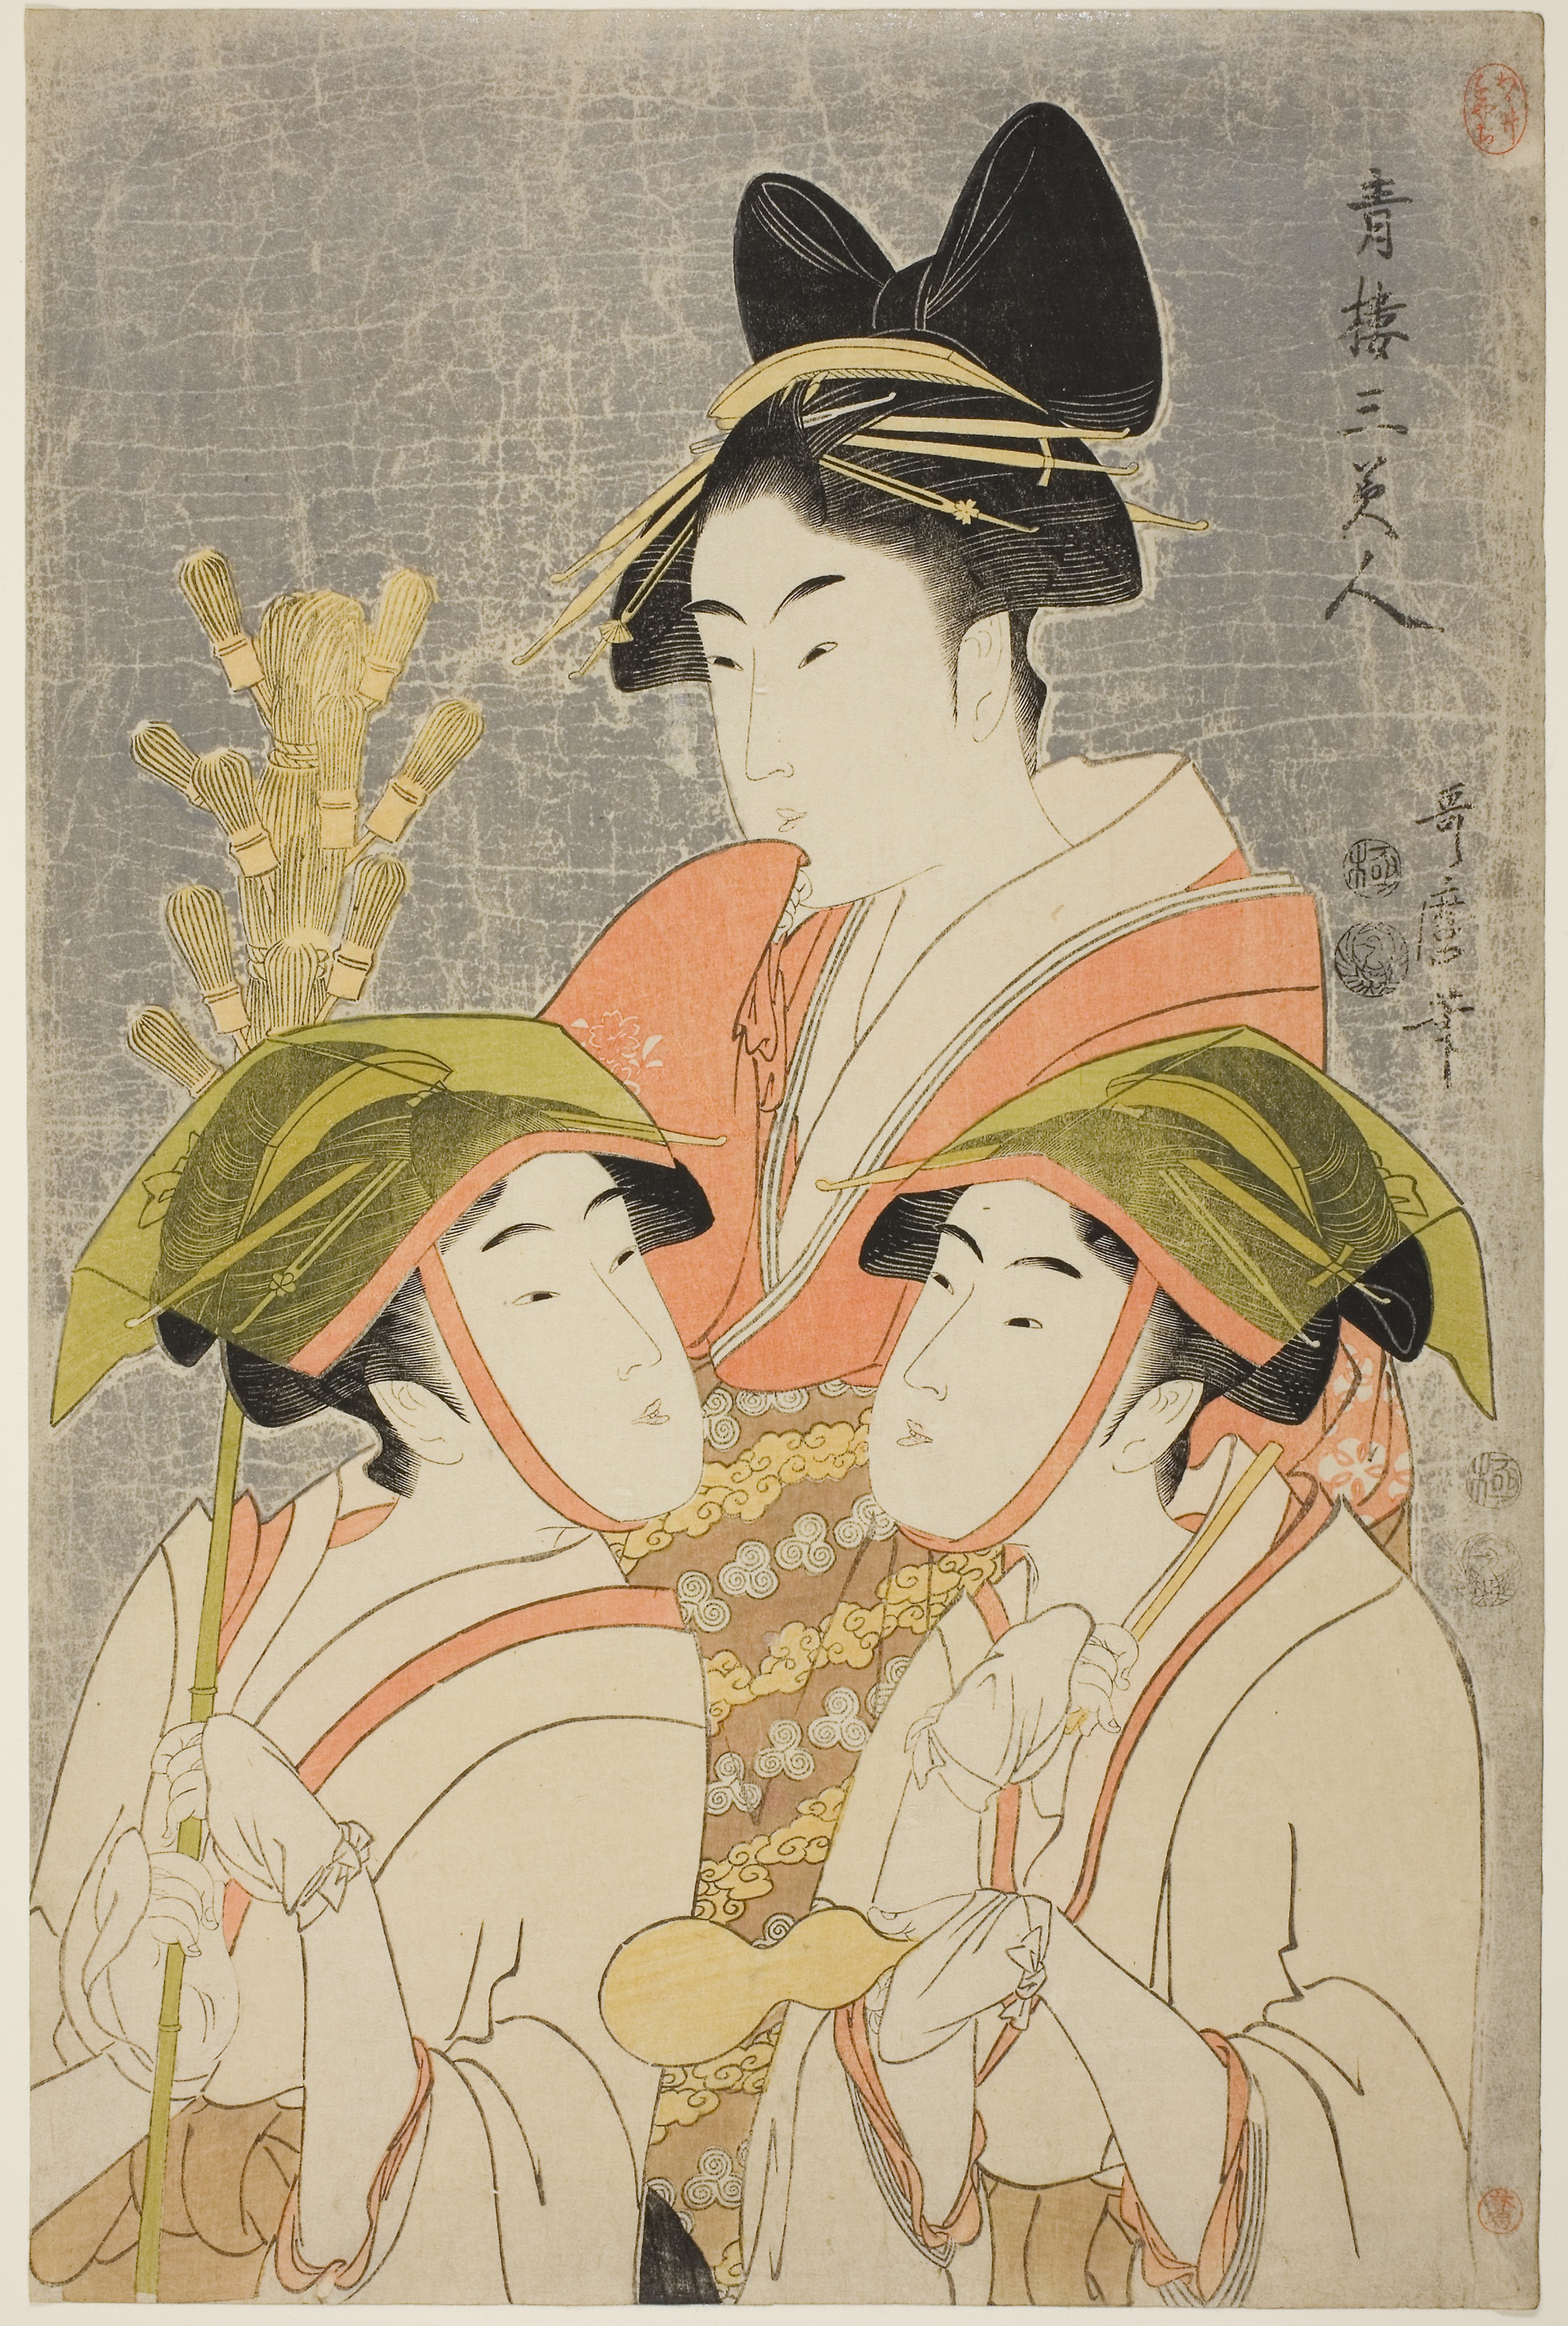
art, illustration, painting, portrait, paint, watercolor paint, modern art, artwork